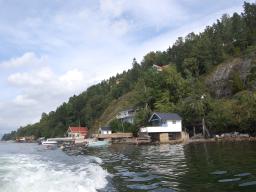
Label: Background_without_leaves